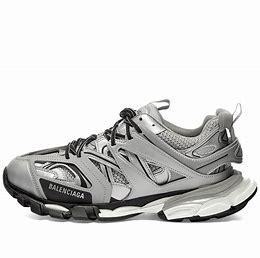
Brand: Balenciaga
Model: Track